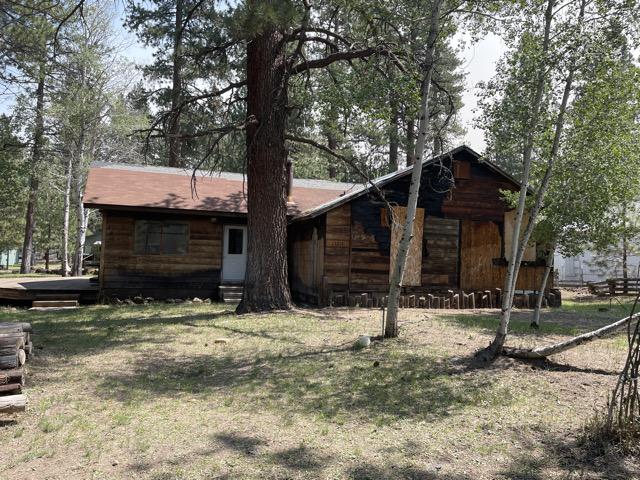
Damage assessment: no_damage